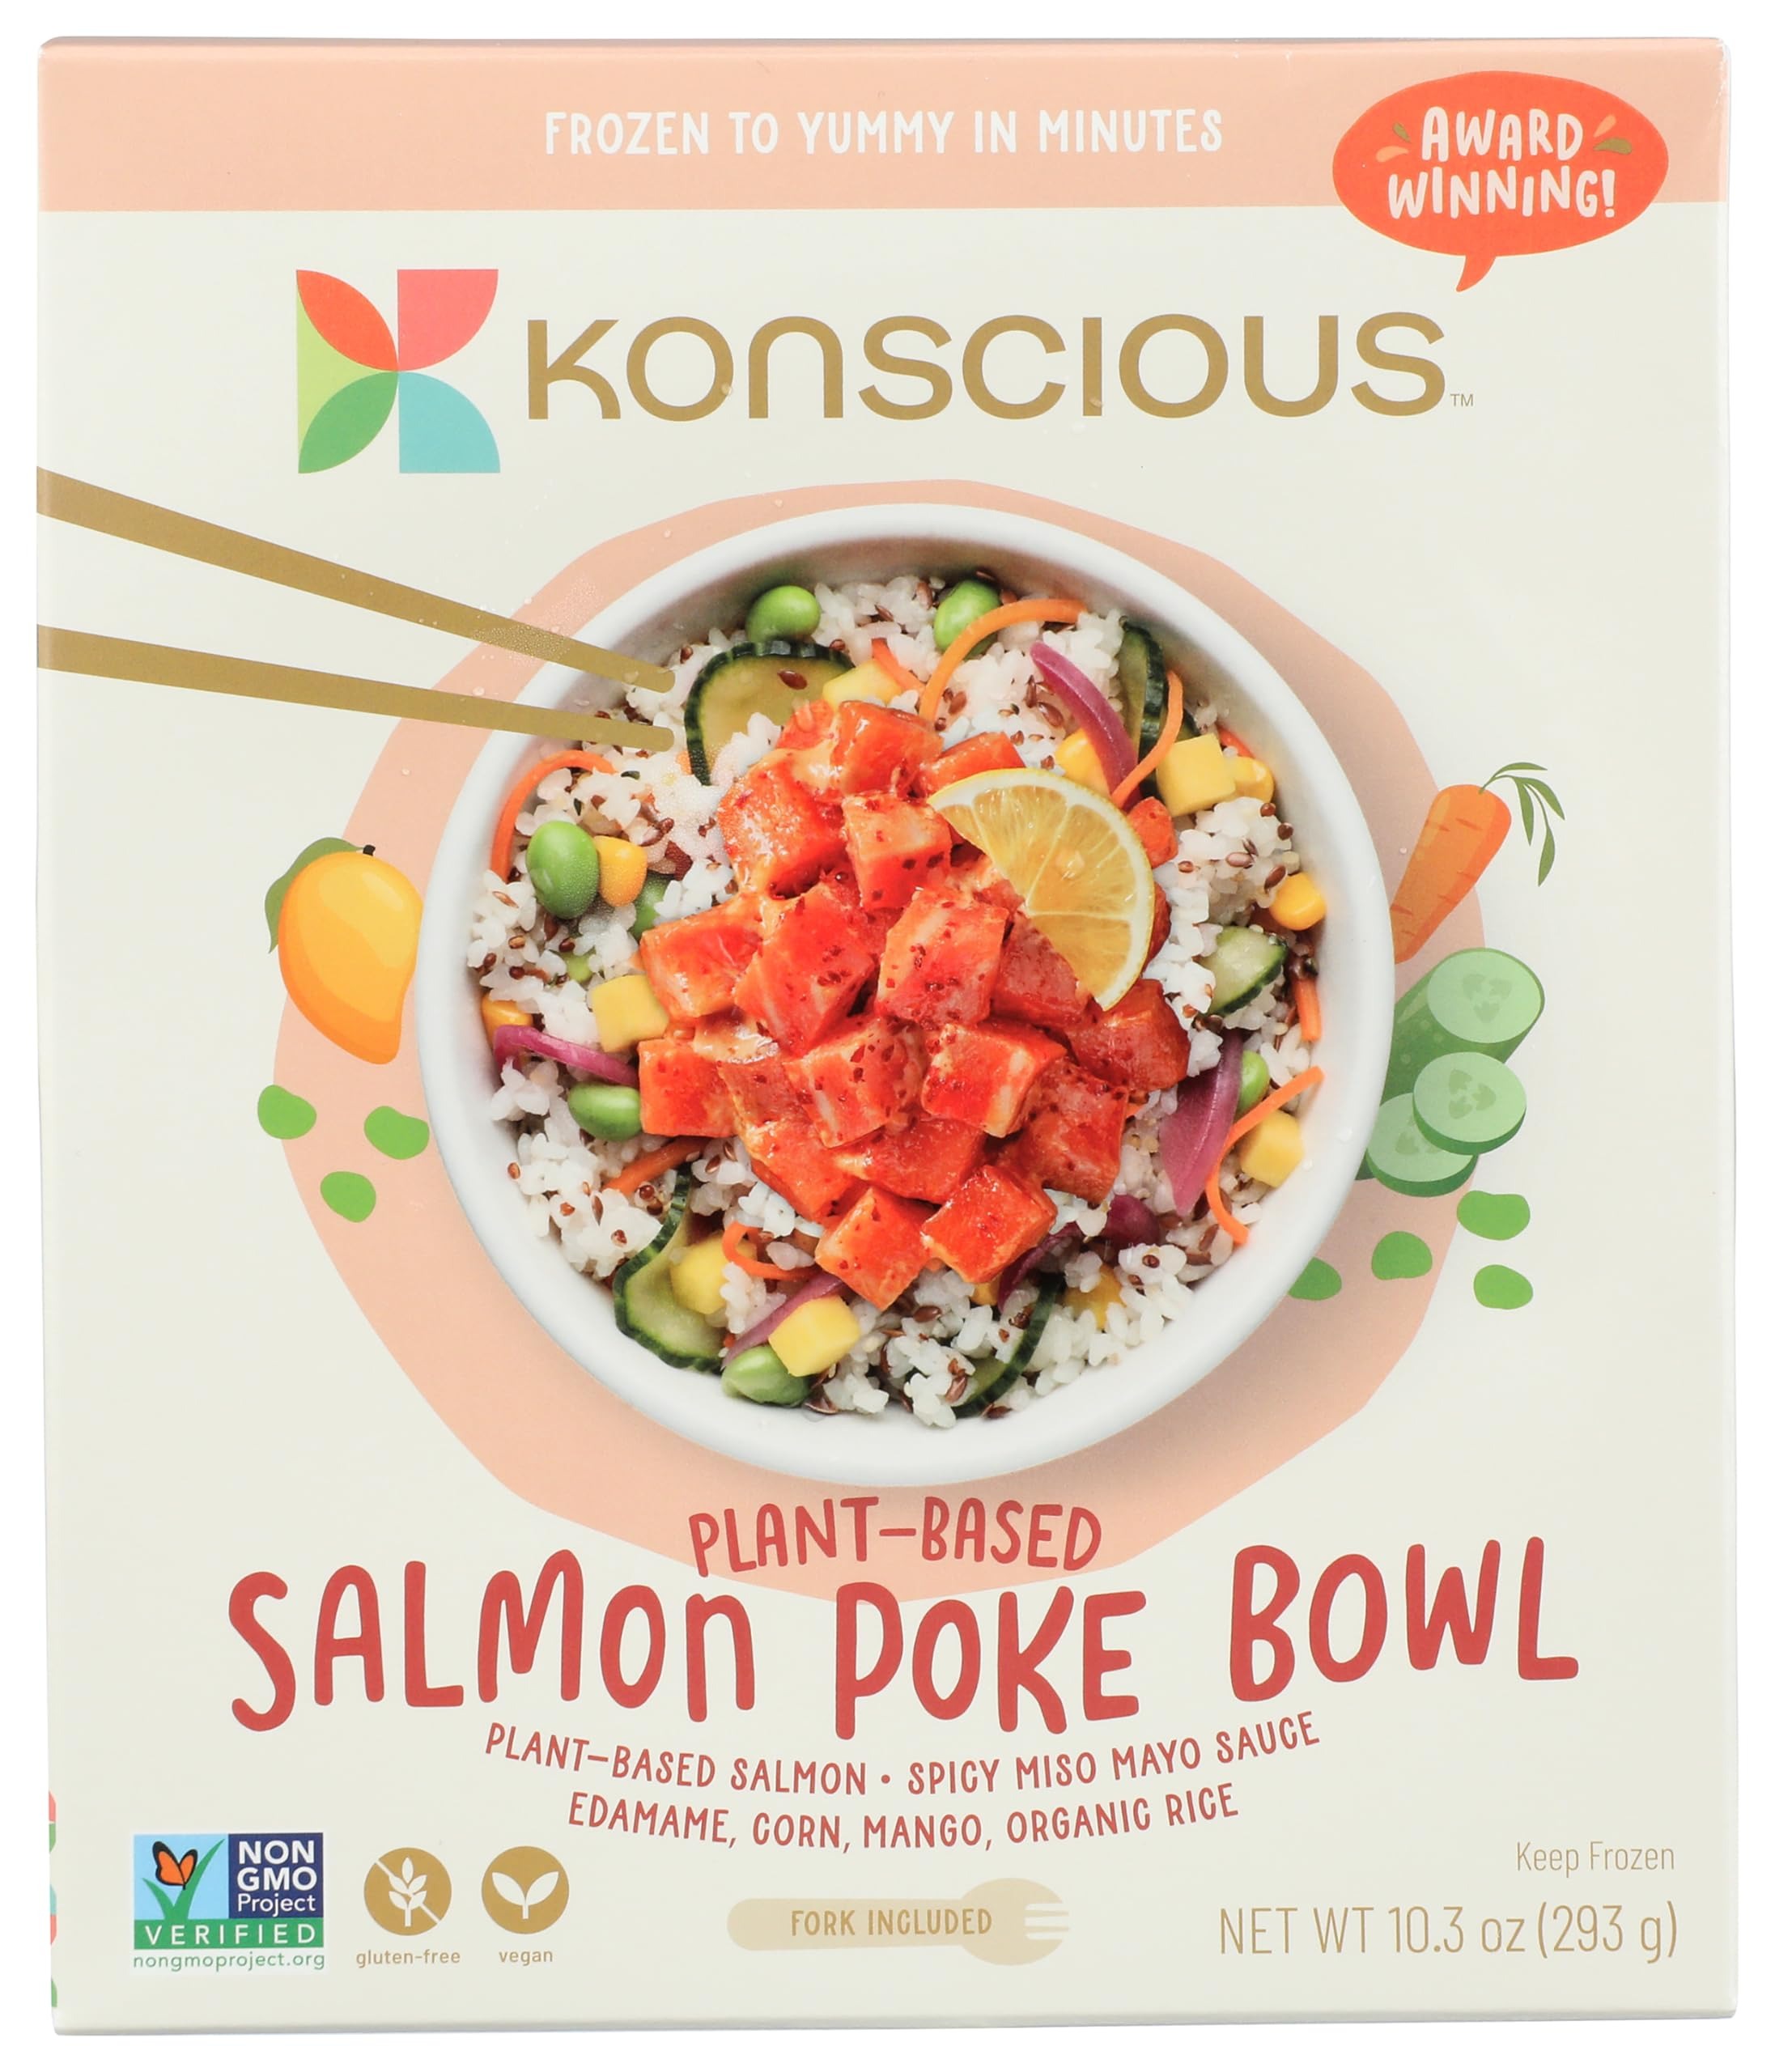
Item Name: Konscious Plant Based Salmon Poke Bowl, 10.3 OZ
Bullet Point 1: No hydrogenated fats or high fructose corn syrup allowed in any food
Bullet Point 2: No bleached or bromated flour
Product Description: Grocery Frozen
Value: 10.3
Unit: Ounce

Price: 8.99